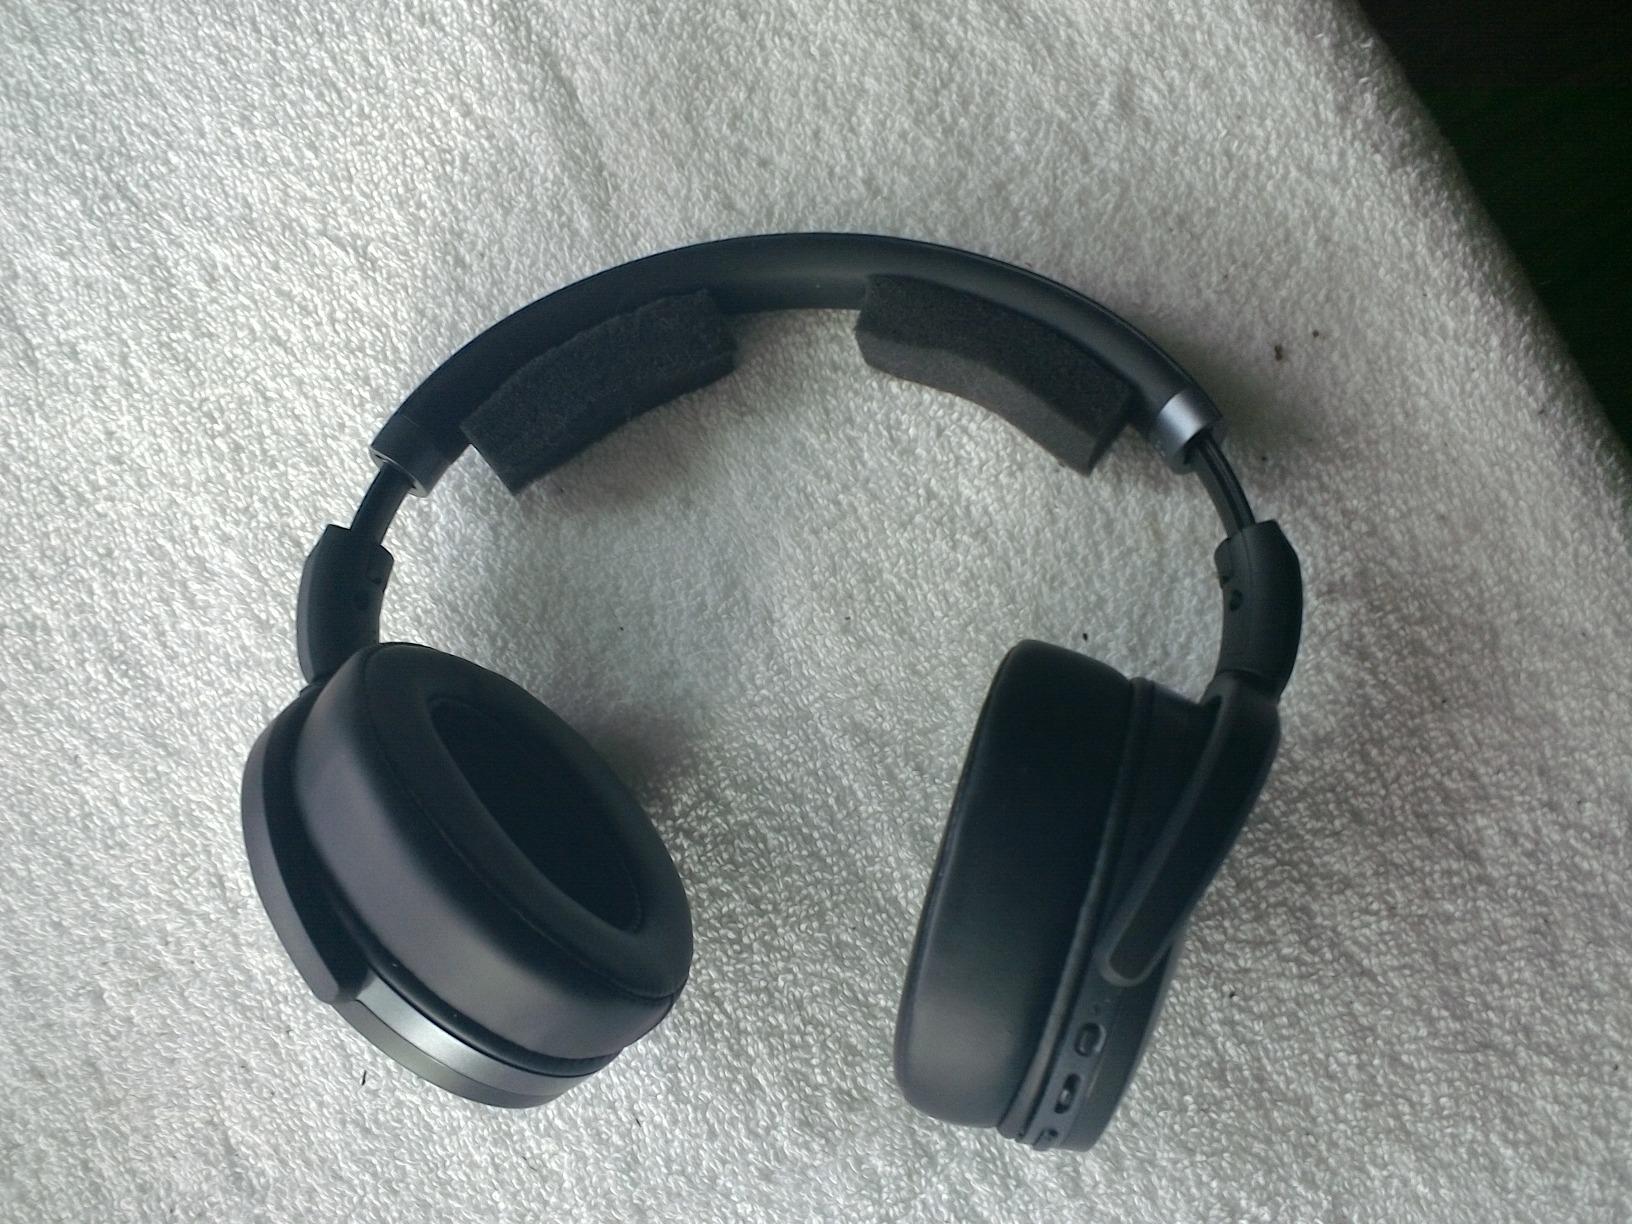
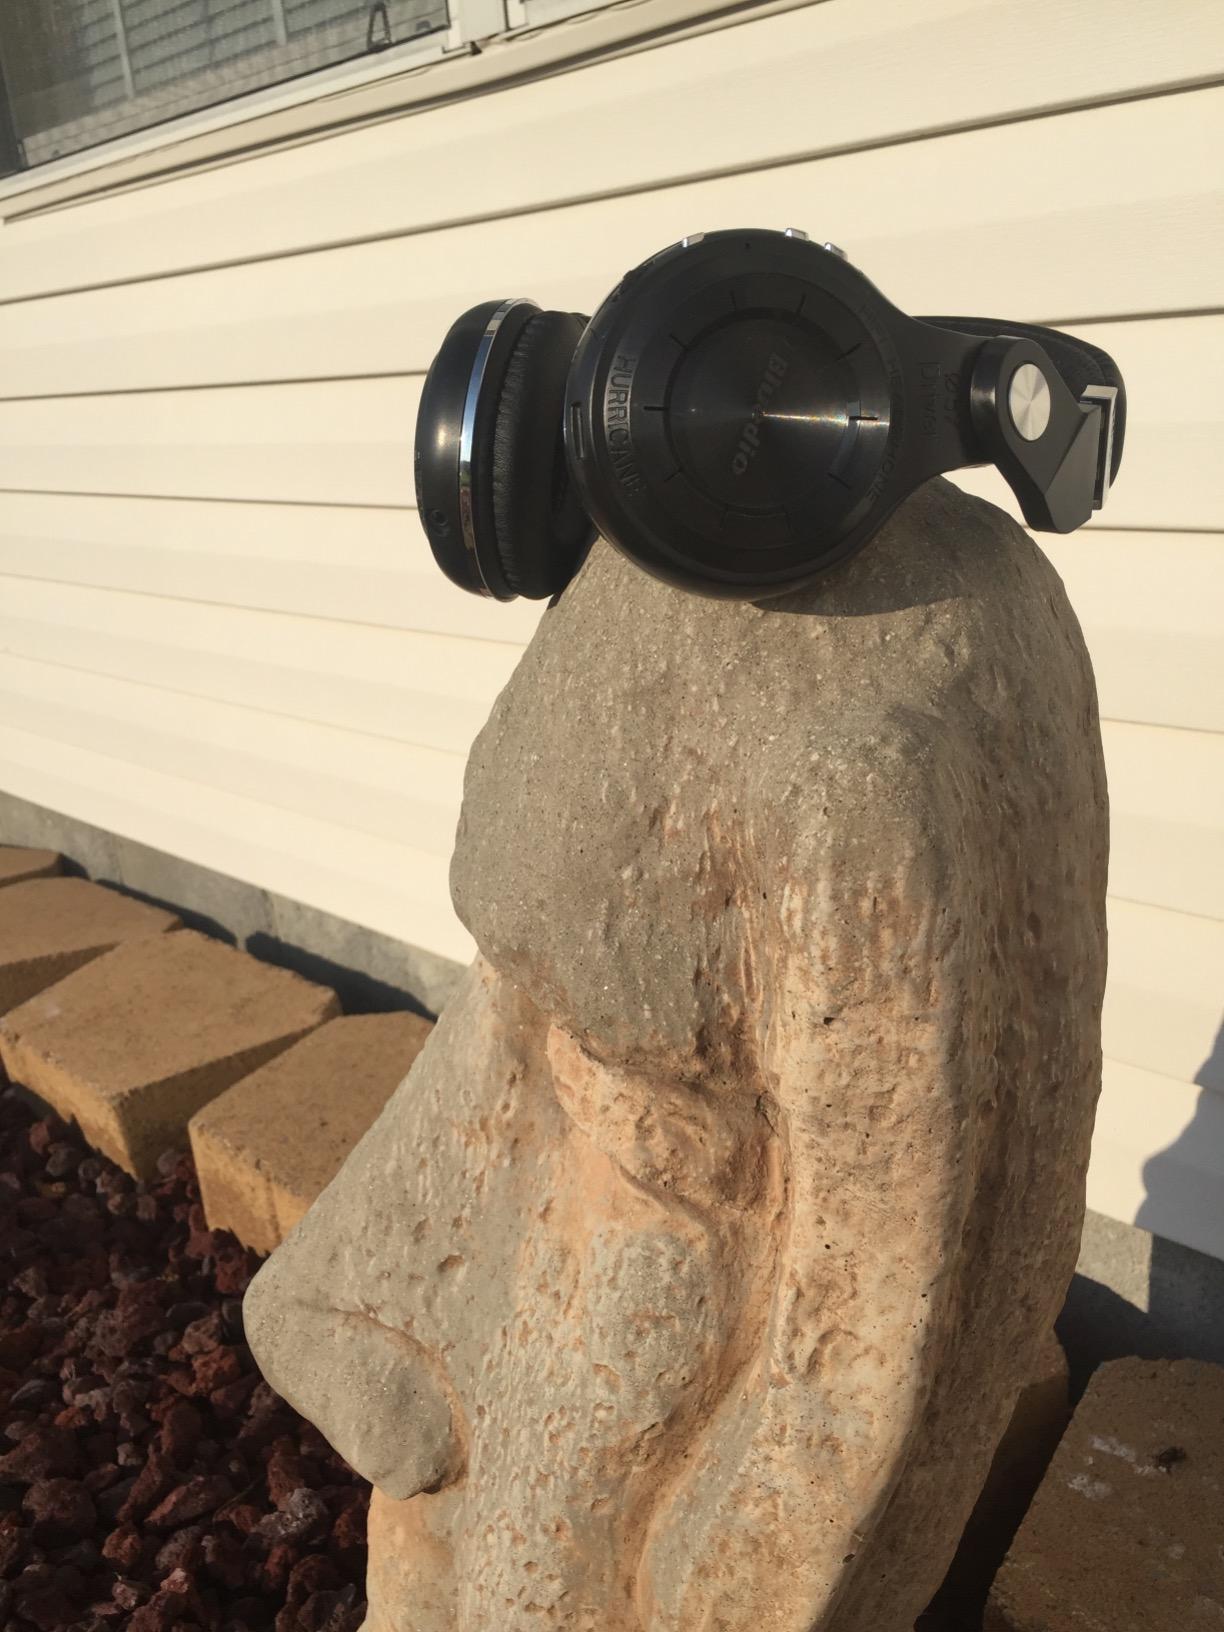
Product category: headphones
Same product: no